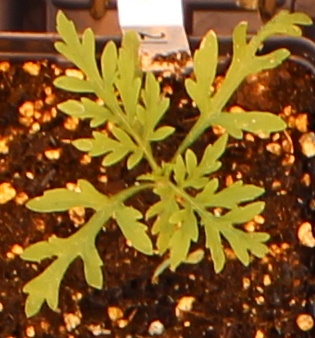
Label: Ragweed